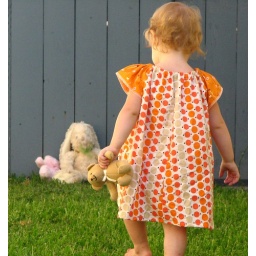
raglan mini dress in tangerine